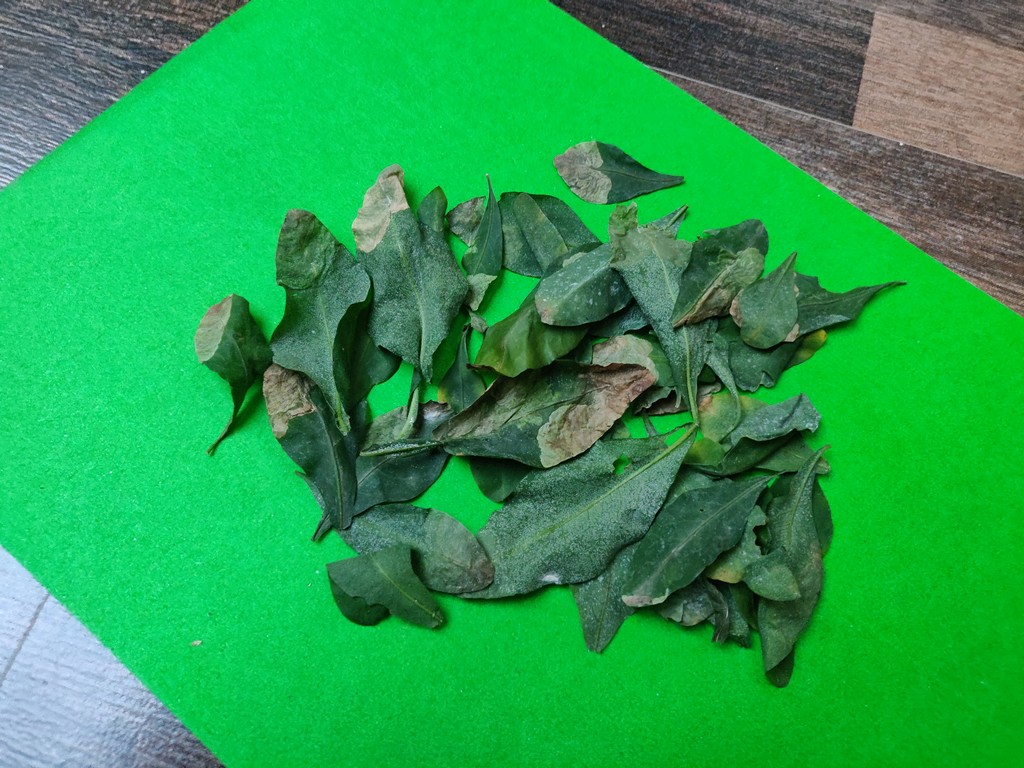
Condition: Unhealthy
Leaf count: multiple
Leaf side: unknown